June Democratic Struggle

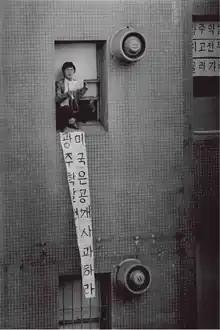
Students occupy the Seoul US Cultural Center on May 23, 1985.

In the 1980s, many student activists in universities struggled against Chun Doo-hwan's dictatorship in the aftermath of the remembered May 18, 1980 Gwangju Uprising. Student radicalism had become particularly widespread in the years leading up to 1987, with 469,000 students participating in protests in the year 1985. On May 23, 1985, students occupied the United States Information Service (USIS) cultural center in Seoul, demanding an apology for alleged U.S. complicity in the actions of the South Korean government in Gwangju, as well as an end to support for the Chun government. The affair and subsequent trial led to significant media publicity throughout the country, as well as attempted copycat actions. On May 3, 1986, in Incheon targeted offices of both the ruling Democratic Justice Party as well as the officially-recognized opposition New Korean Democratic Party, amidst tensions over the latter's stance of compromise towards the government, including denunciation of the student movement.